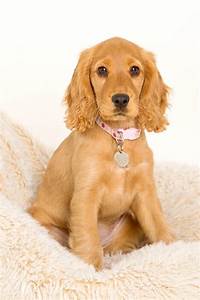
Label: cane